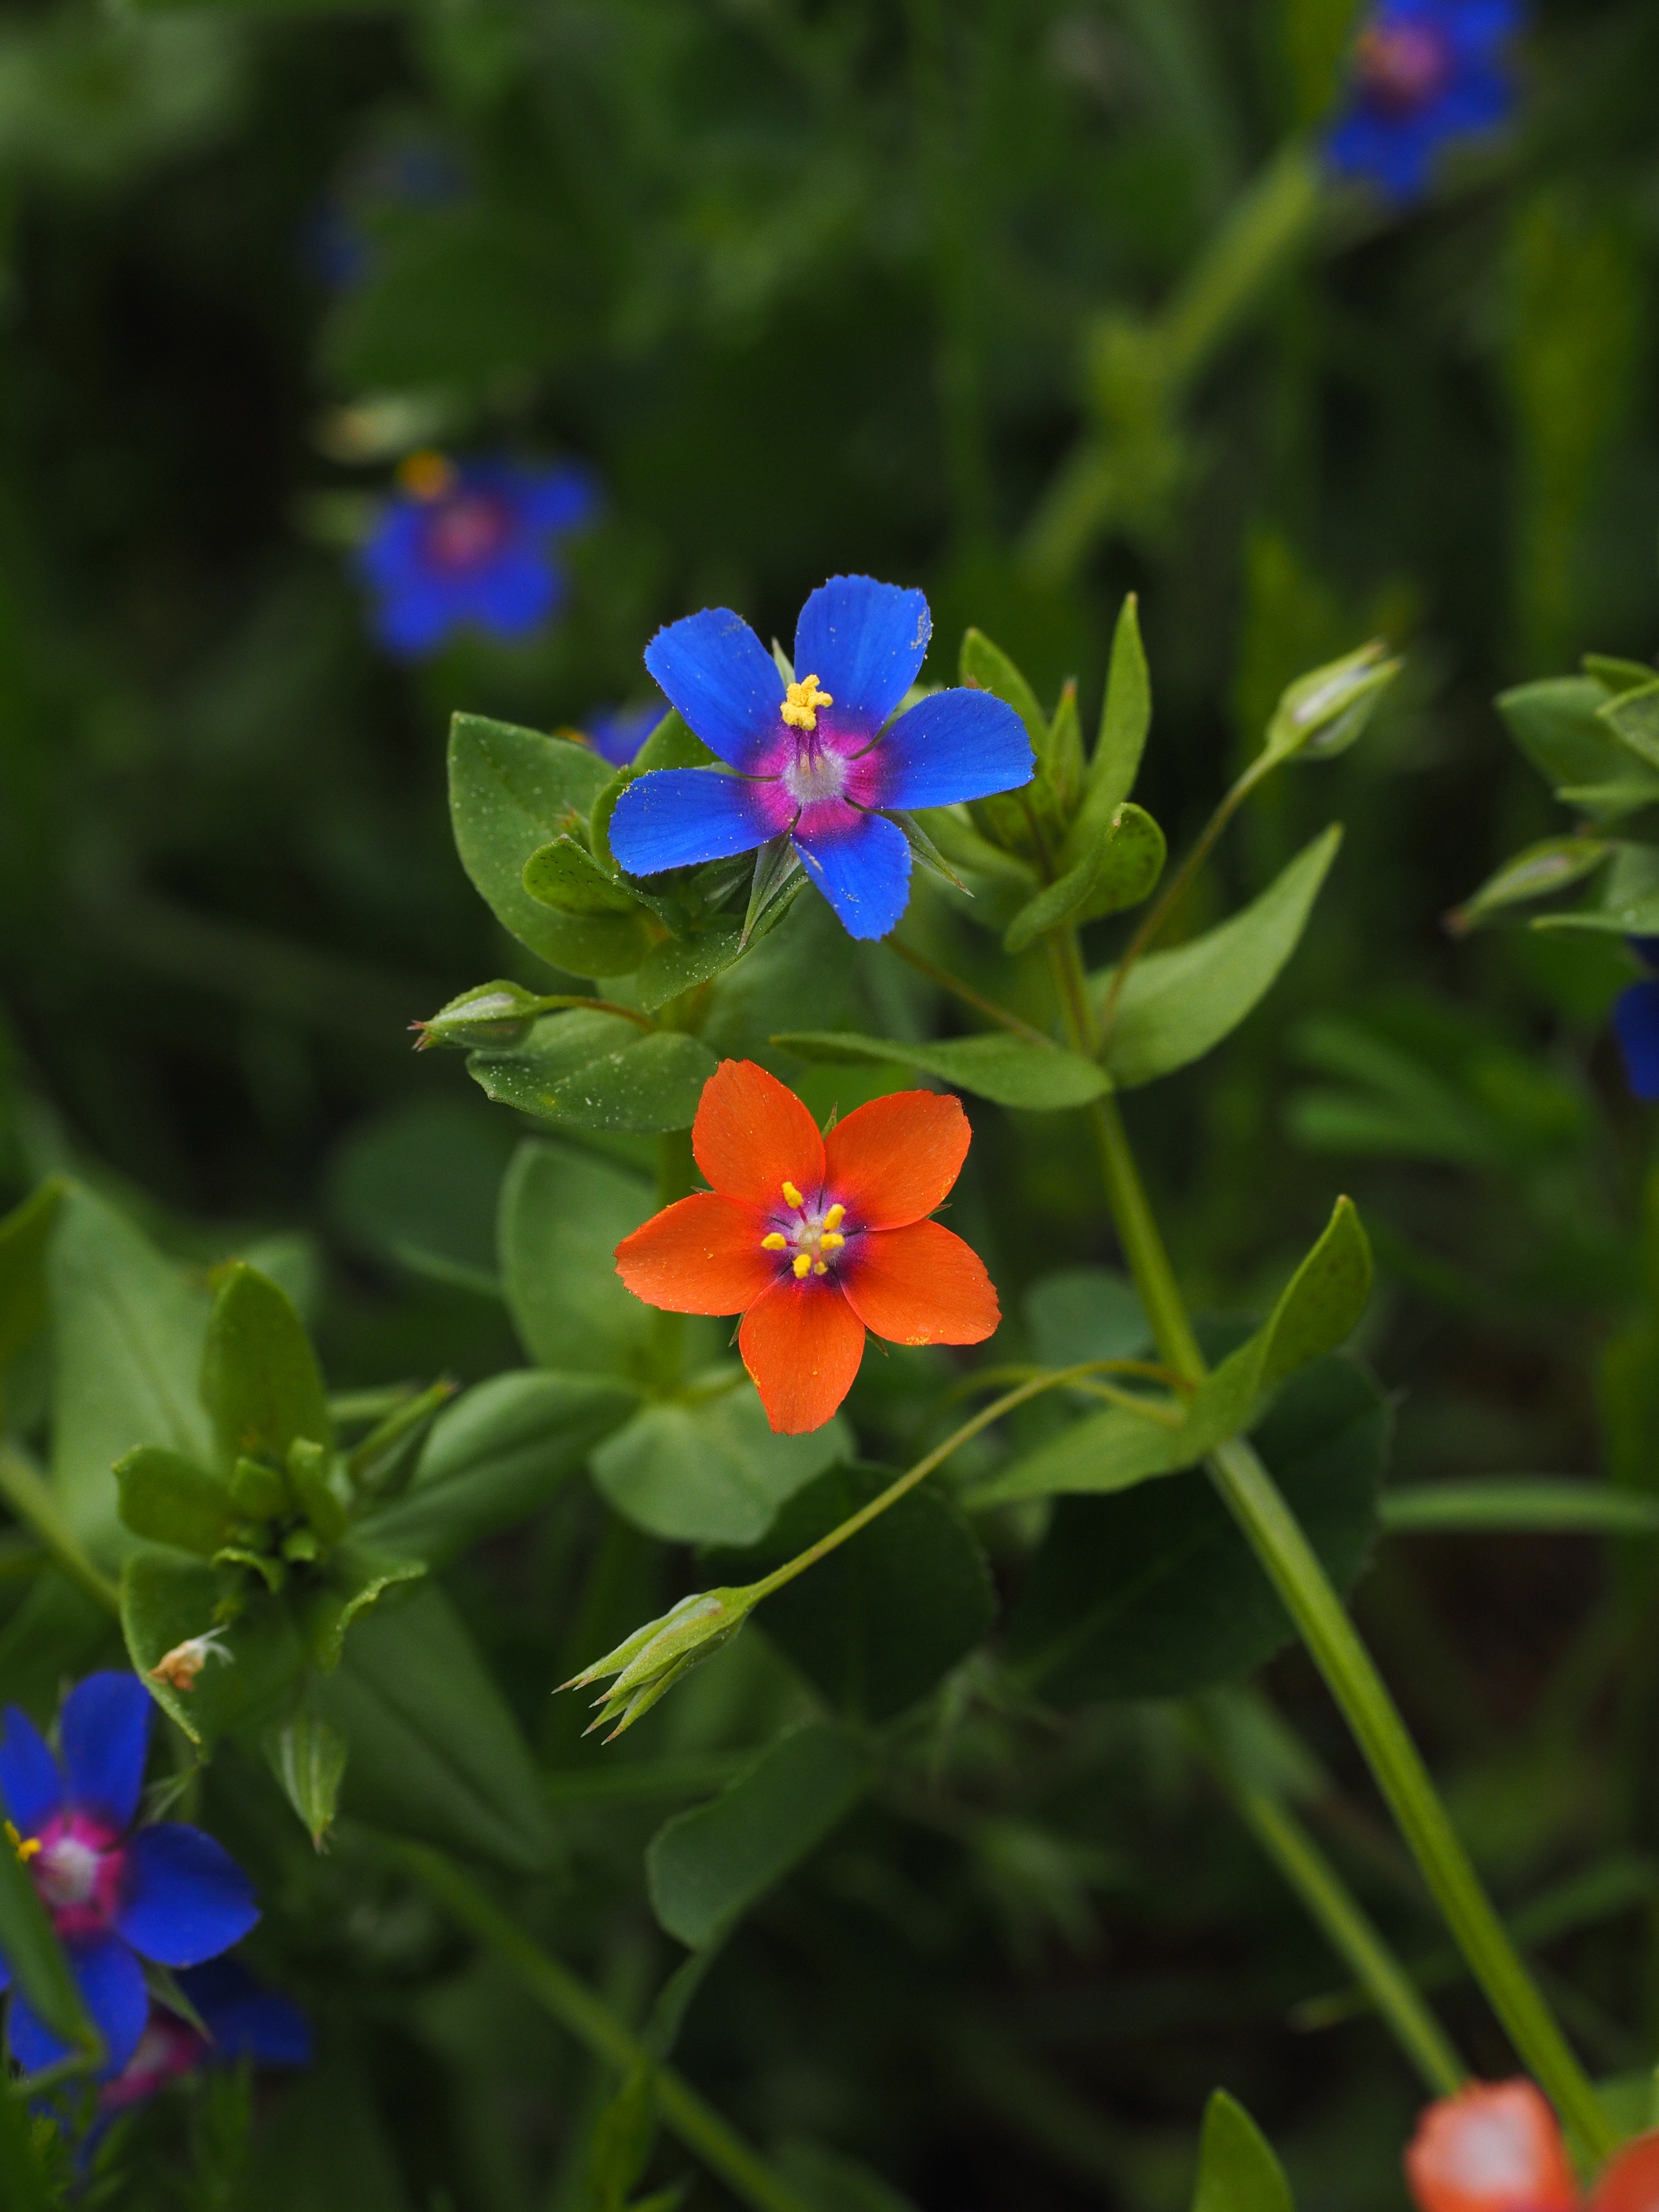
nature, blossom, plant, meadow, flower, petal, bloom, raindrop, botany, blue, garden, flora, wildflower, macro photography, flowering plant, agricultural plant, dayflower, primrose greenhouse, annual plant, land plant, violet family, dayflower family, primulaceae, anagallis arvensis, blue pimpernel, anagallis foemina, anagallis, myrsinengewaechs, myrsinoideae, acker anagallis, red anagallis, fog plant, vineyard star, weather herbal, myrsinaoideae